Juanma Bajo Ulloa

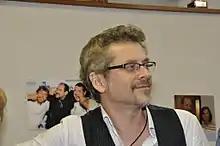
At the San Sebastián Film Festival

Juan Manuel Bajo Ulloa (born 1 January 1967) is a Spanish film director.